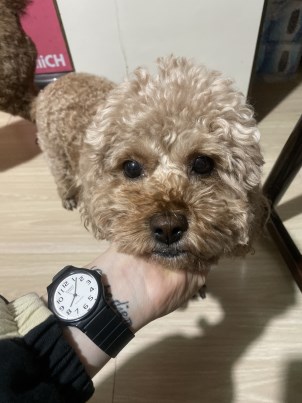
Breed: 7449-n000128-teddy